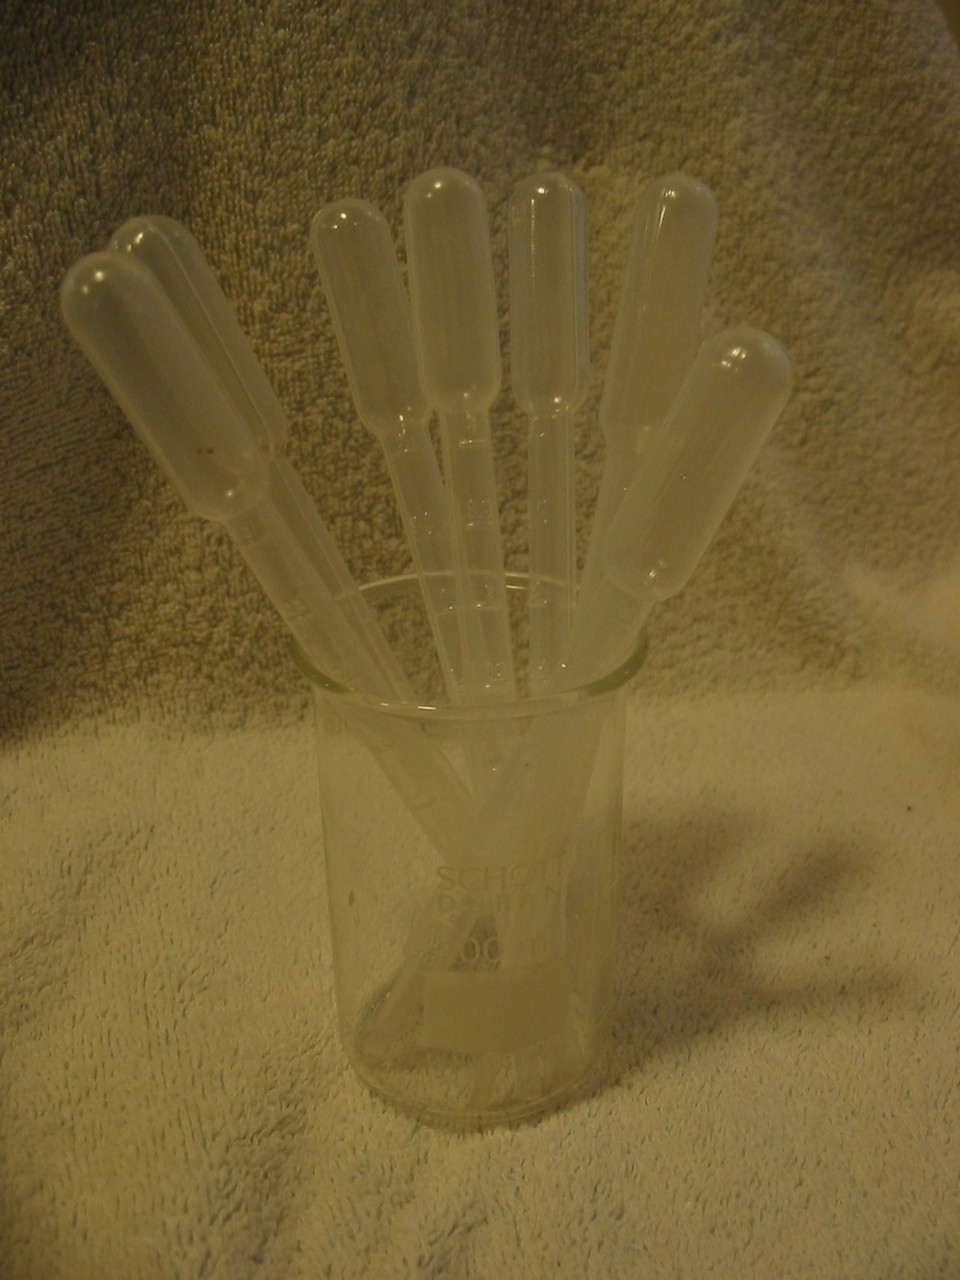
Plastic pasteur-pipets
Specialty: lab-equipment
Image credit: Juha Siitonen